Lawrence Carmichael Earle

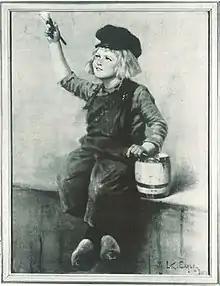
"Dutch Boy Painter"

He painted the "Dutch Boy Painter" in 1907, currently used as the logo for Dutch Boy Paints, which itself is currently owned by Sherwin-Williams.